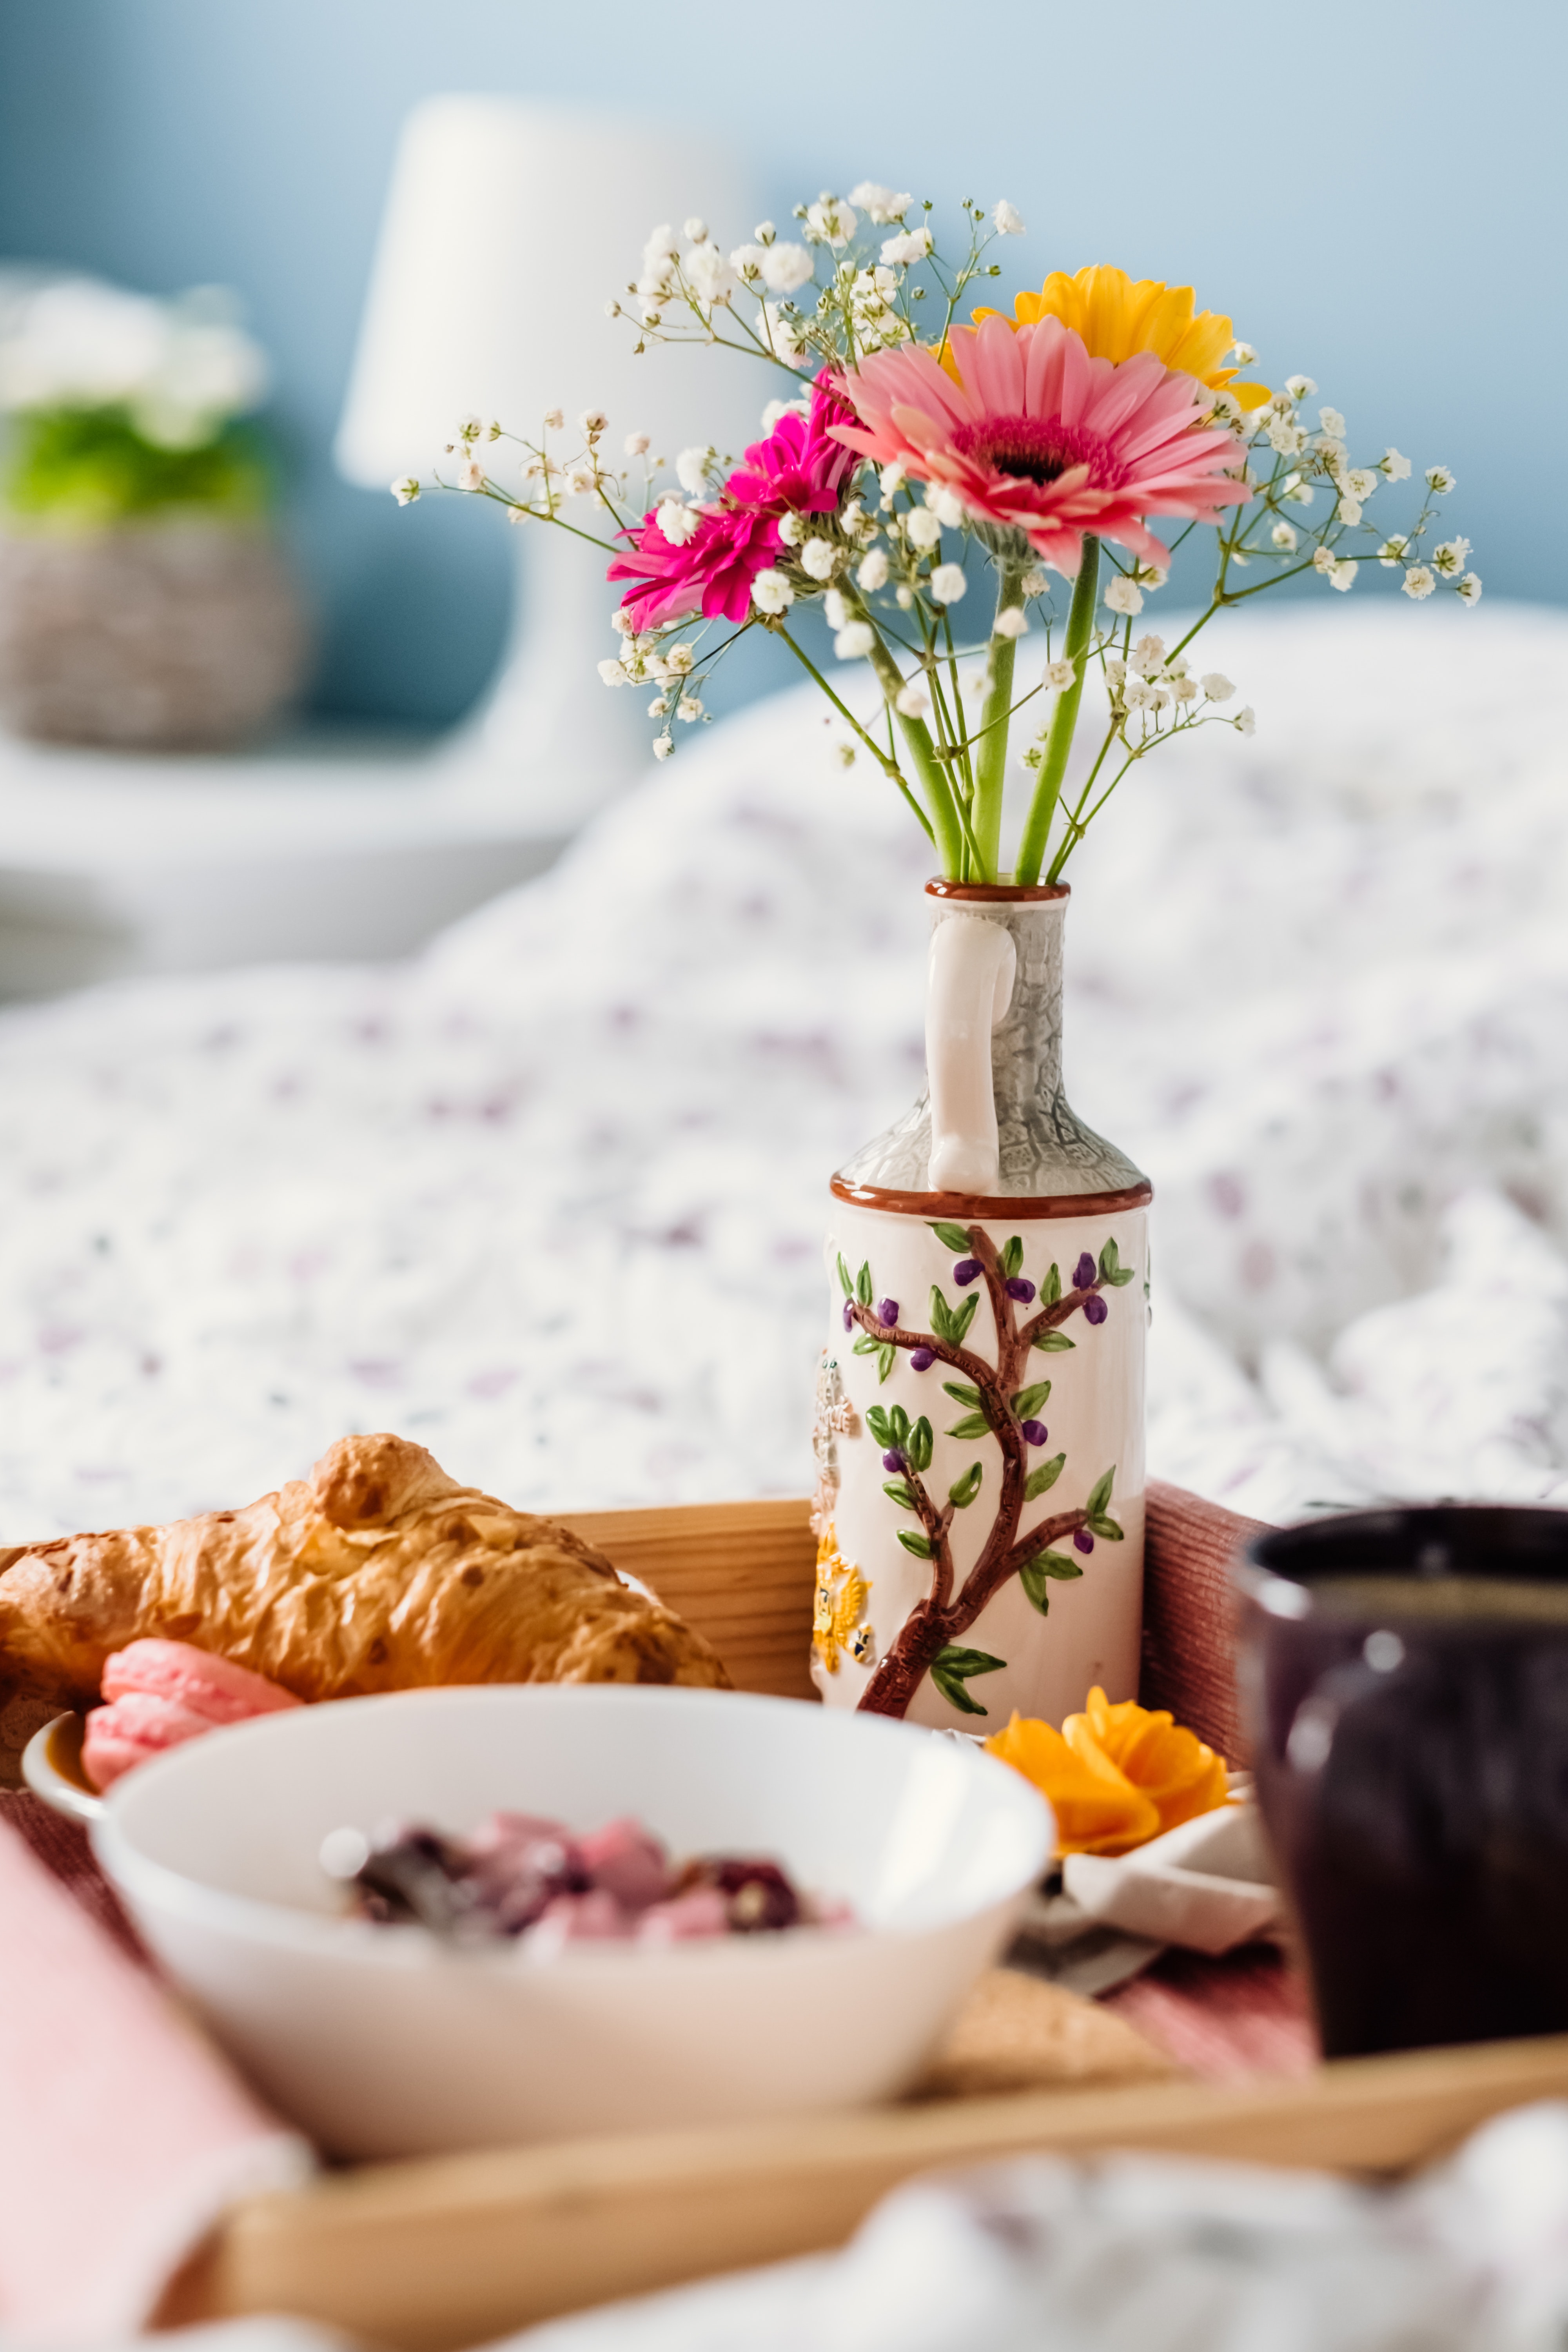
table, pink, brunch, yellow, flower, food, breakfast, room, spring, plant, meal, still life, wildflower, cup, tableware, furniture, dessert, dish, cuisine, petal, finger food, teacup